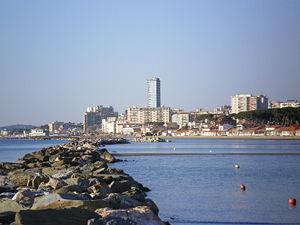
Follonica est une commune italienne de la province de Grosseto dans la région Toscane en Italie.
Arcidosso